Élodie Navarre

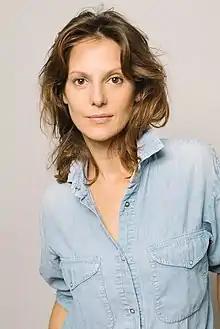
Navarre in 2018

Navarre was discovered at 16 when she was spotted on the Paris metro by a casting director and, a year later, appeared in the television film "Clara et le Juge". She studied at the Conservatoire d’art dramatique in the 10th arrondissement of Paris and, aged 20, began her professional career as an actor, appearing at the Théâtre de la Criée in Marseille.